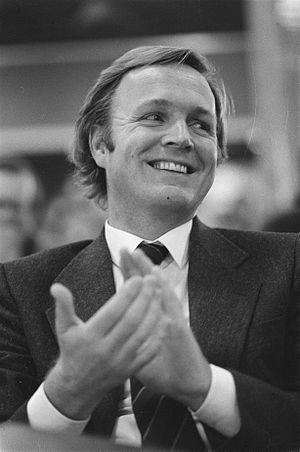
Jan Cornelis Terlouw, né le 15 novembre 1931 à Kamperveen, est un universitaire, écrivain et homme politique néerlandais membre des Démocrates 66.